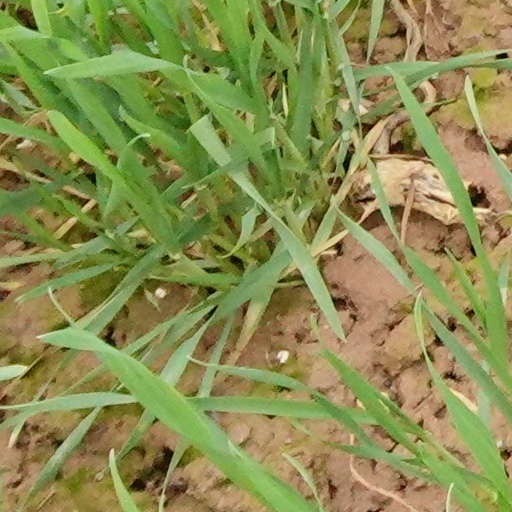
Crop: wheat